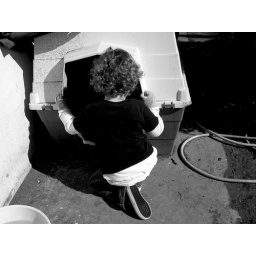
in the dog house